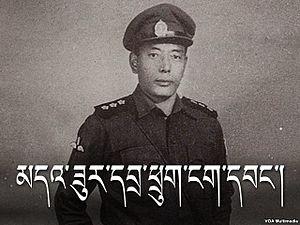
Ratuk Ngawang aussi écrit Ratu Ngawang est un moine devenu résistant et militaire tibétain. Il a écrit son autobiographie en 4 volumes en tibétain.